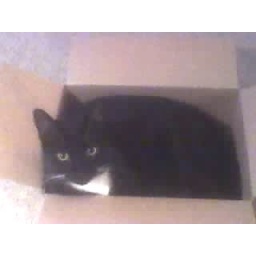
kitty in the box